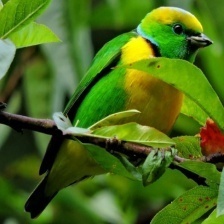
Species: GOLDEN CHLOROPHONIA
Scientific name: CHLOROPHONIA CALLOPHRYS